Italian Bersaglieri Bands

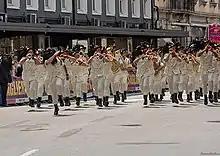
A fanfare at a running pace

The instrumentation of the fanfara includes only brass instruments and does not contain any percussion or woodwind instruments. Valved bugles, which were made more popular by the bands, are the premier instrument used in the bands. The specific bugle that they employ in their performances is known as the Bersag horn, which was created before 1870 by Giuseppe Clemente Pelitti. Today, a modernized three-valved form, similar to the trumpet and the soprano bugle of the US drum and bugle corps, is used by the bands. These horns carry the tabards of their specific regiments. Trombones, French horns, baritone horns, euphoniums and tubas are also used in the bands on a smaller scale.